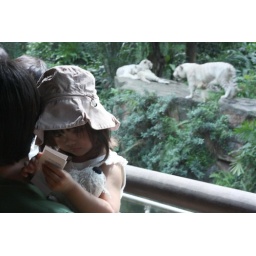
white tiger in the background